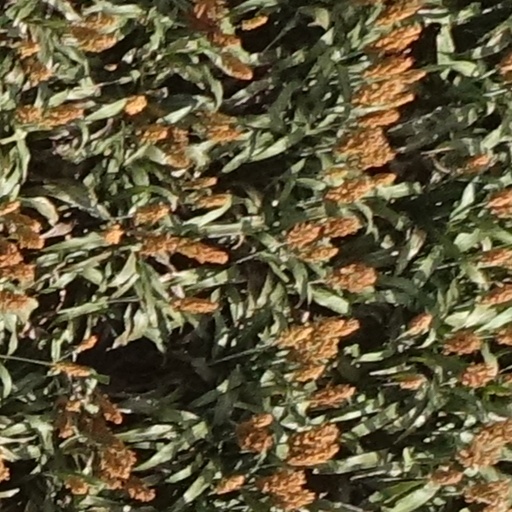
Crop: sorghum